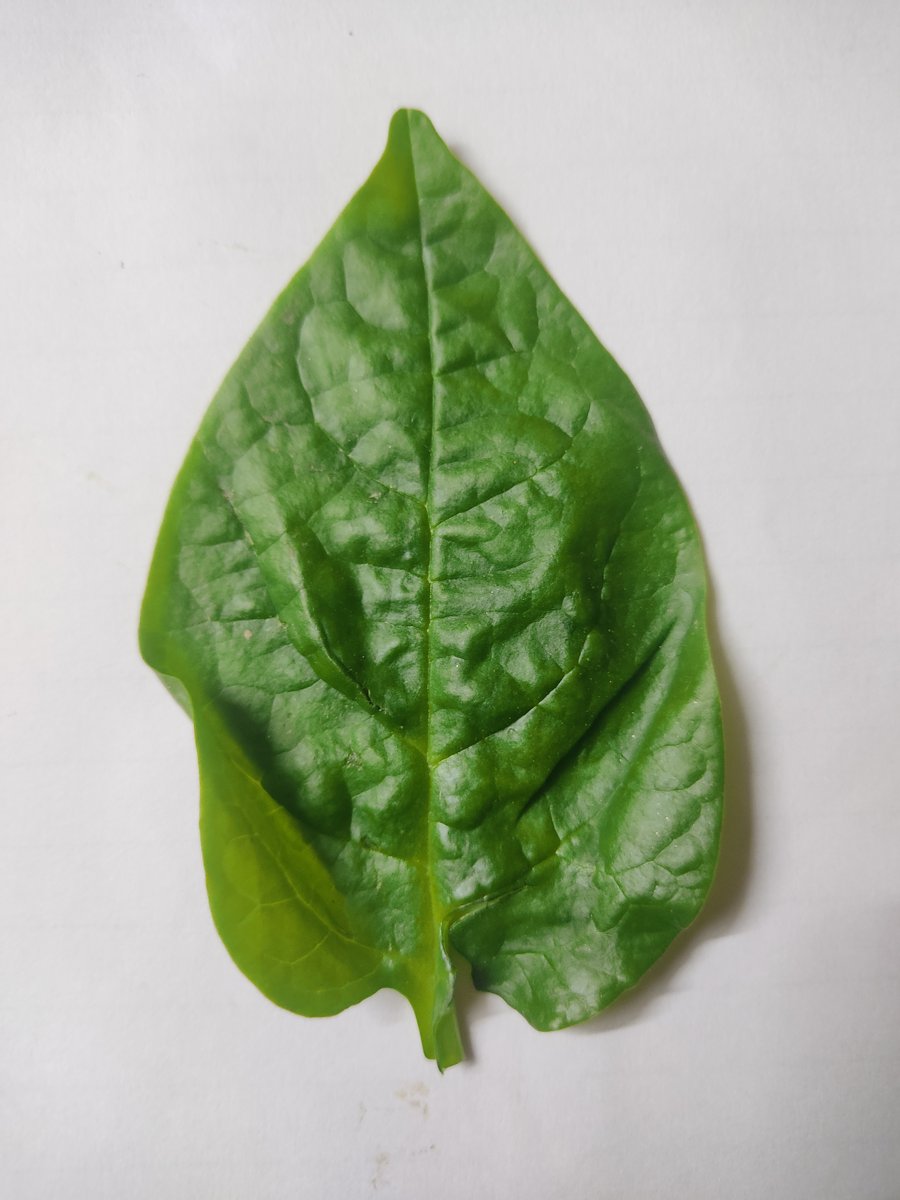
Label: Healthy-Leaf